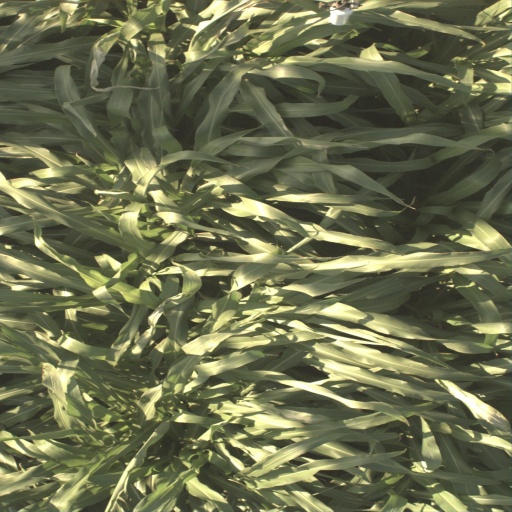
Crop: sorghum